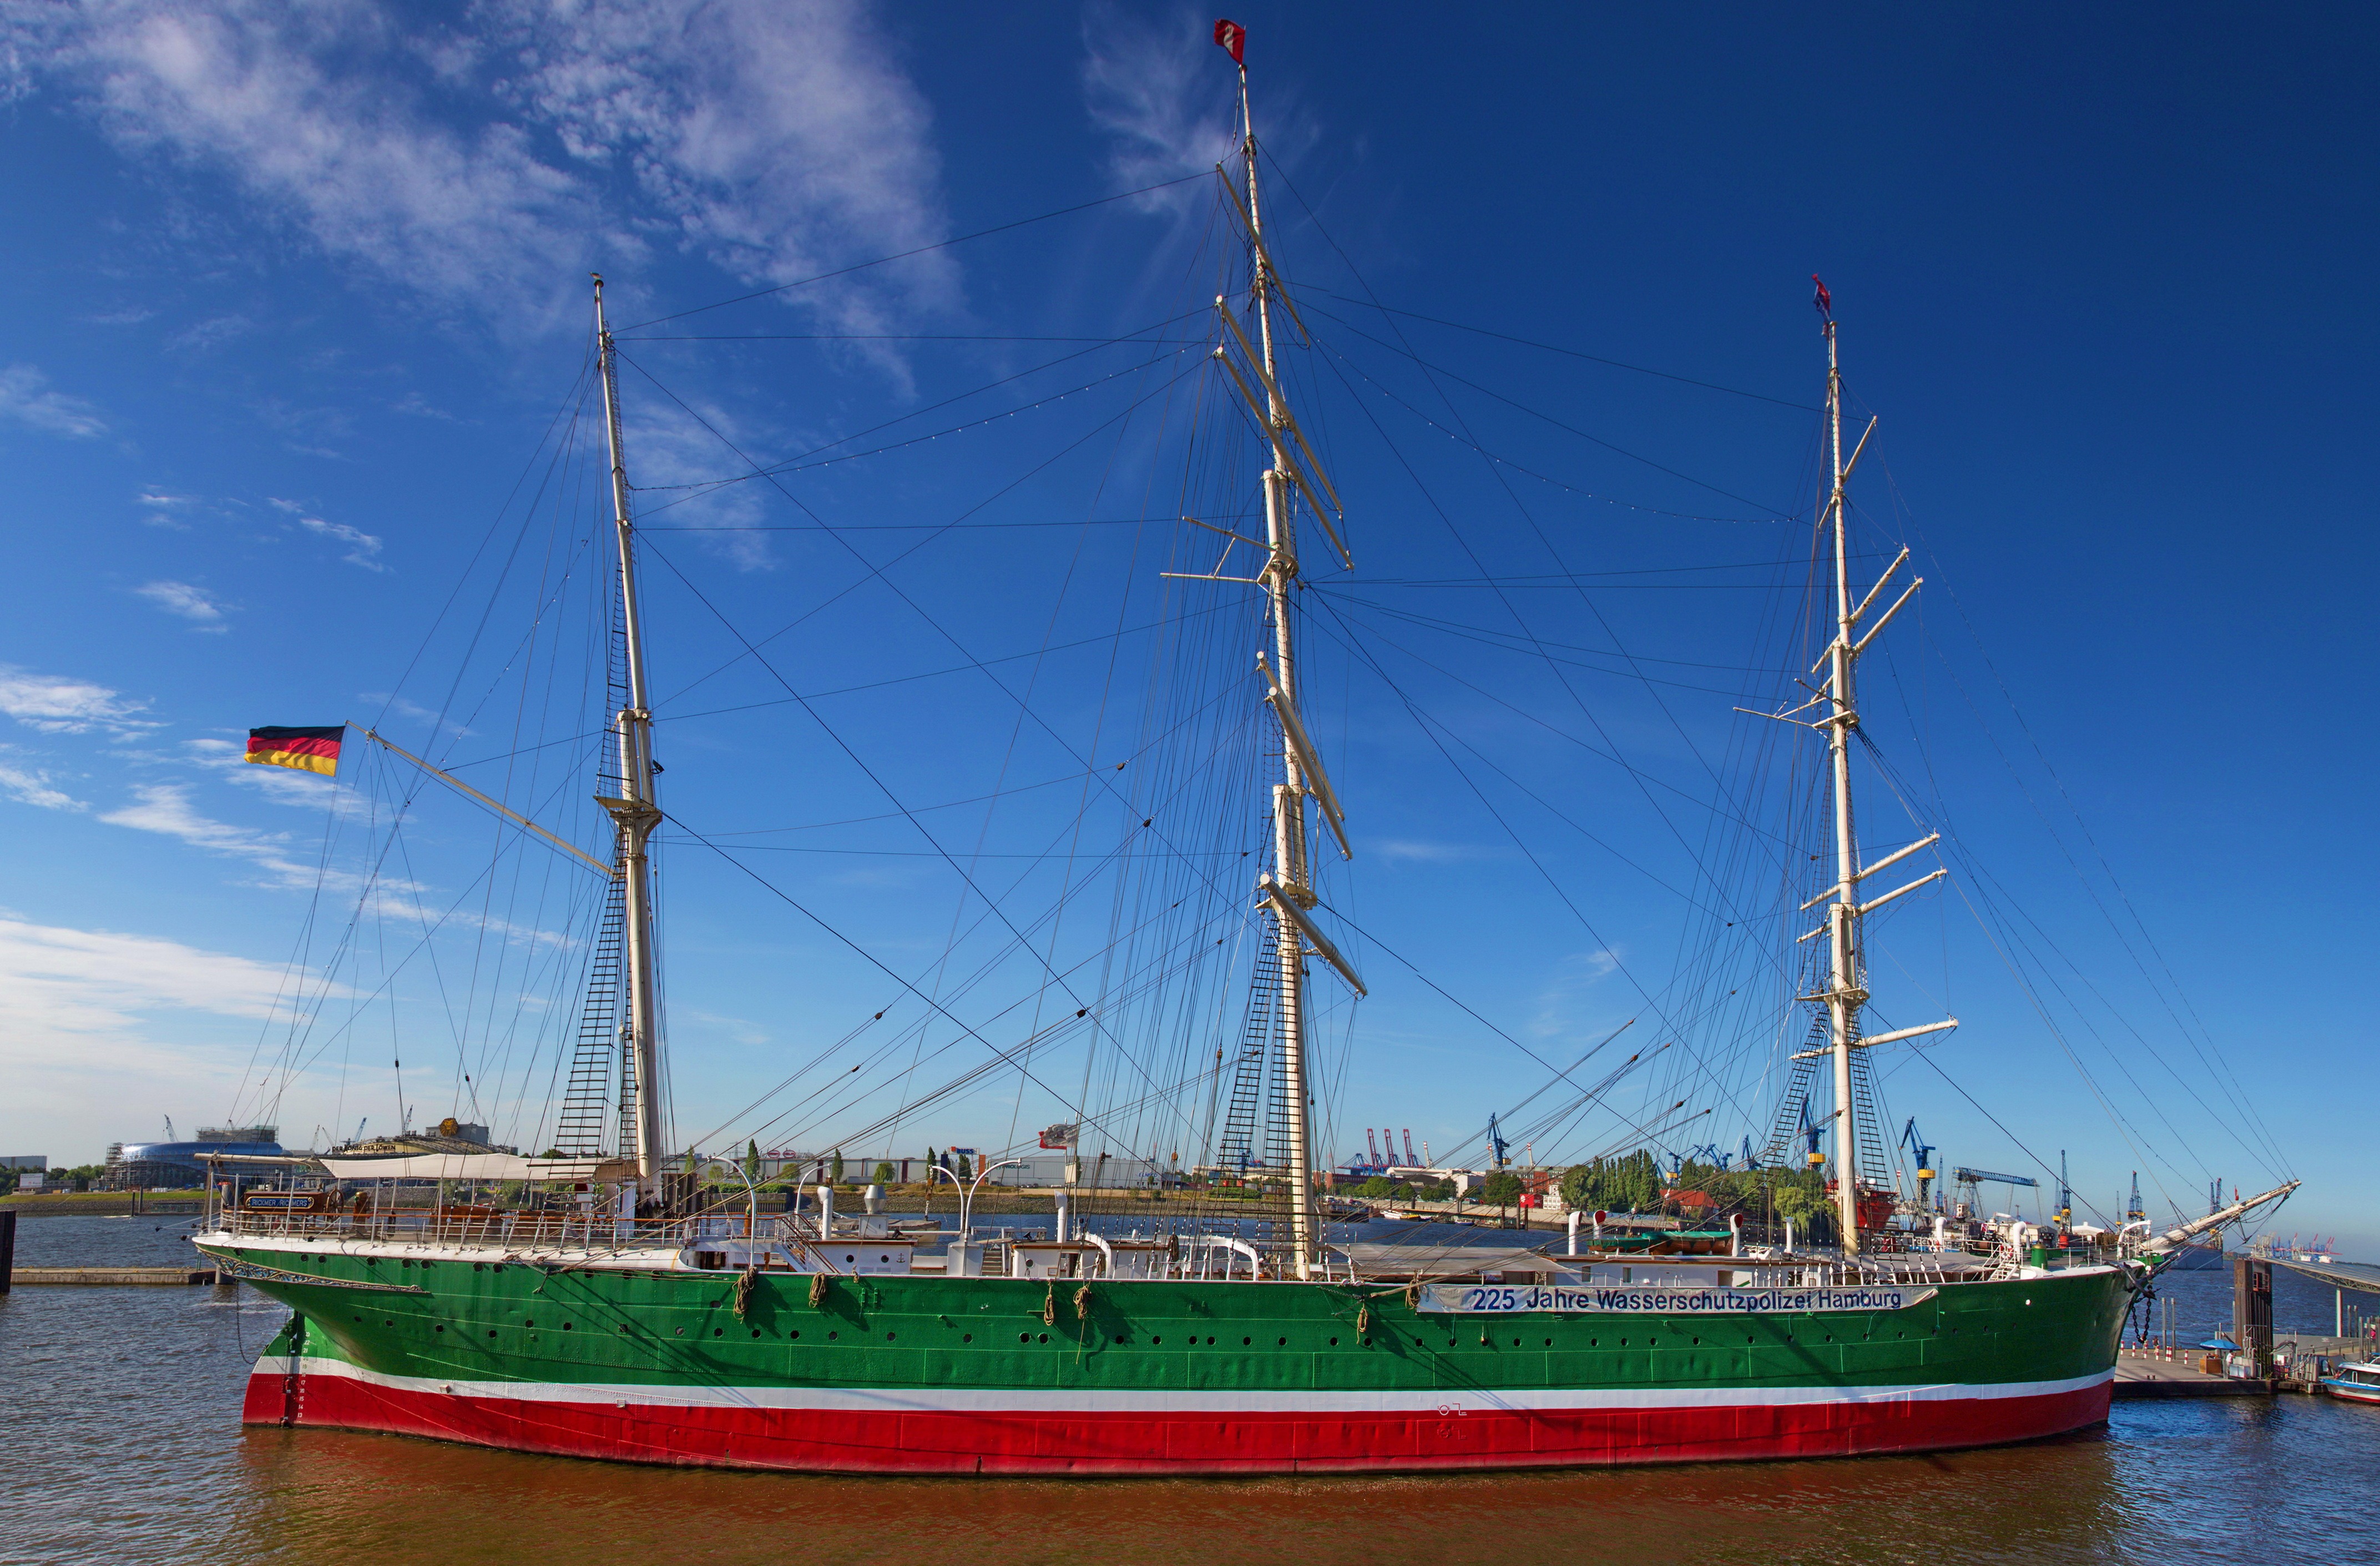
sea, boat, ship, vehicle, mast, harbor, port, sailboat, sail, sailing vessel, watercraft, schooner, windjammer, barque, hamburg, sailing ship, tall ship, galleon, rickmer rickmers, caravel, brigantine